Sabbath mode

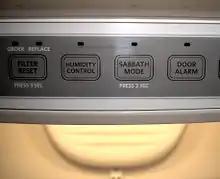
A refrigerator displaying the Sabbath Mode

A Shabbat mode refrigerator includes, at a minimum, the ability to disable all lights or other electrical activity from occurring when the refrigerator door is opened. Some Shabbat mode refrigerators include a timer for the compressor so that opening the door, which would normally indirectly cause the compressor to turn on as soon as the temperature rises, will have no immediate effect on the electrical operation of the appliance.